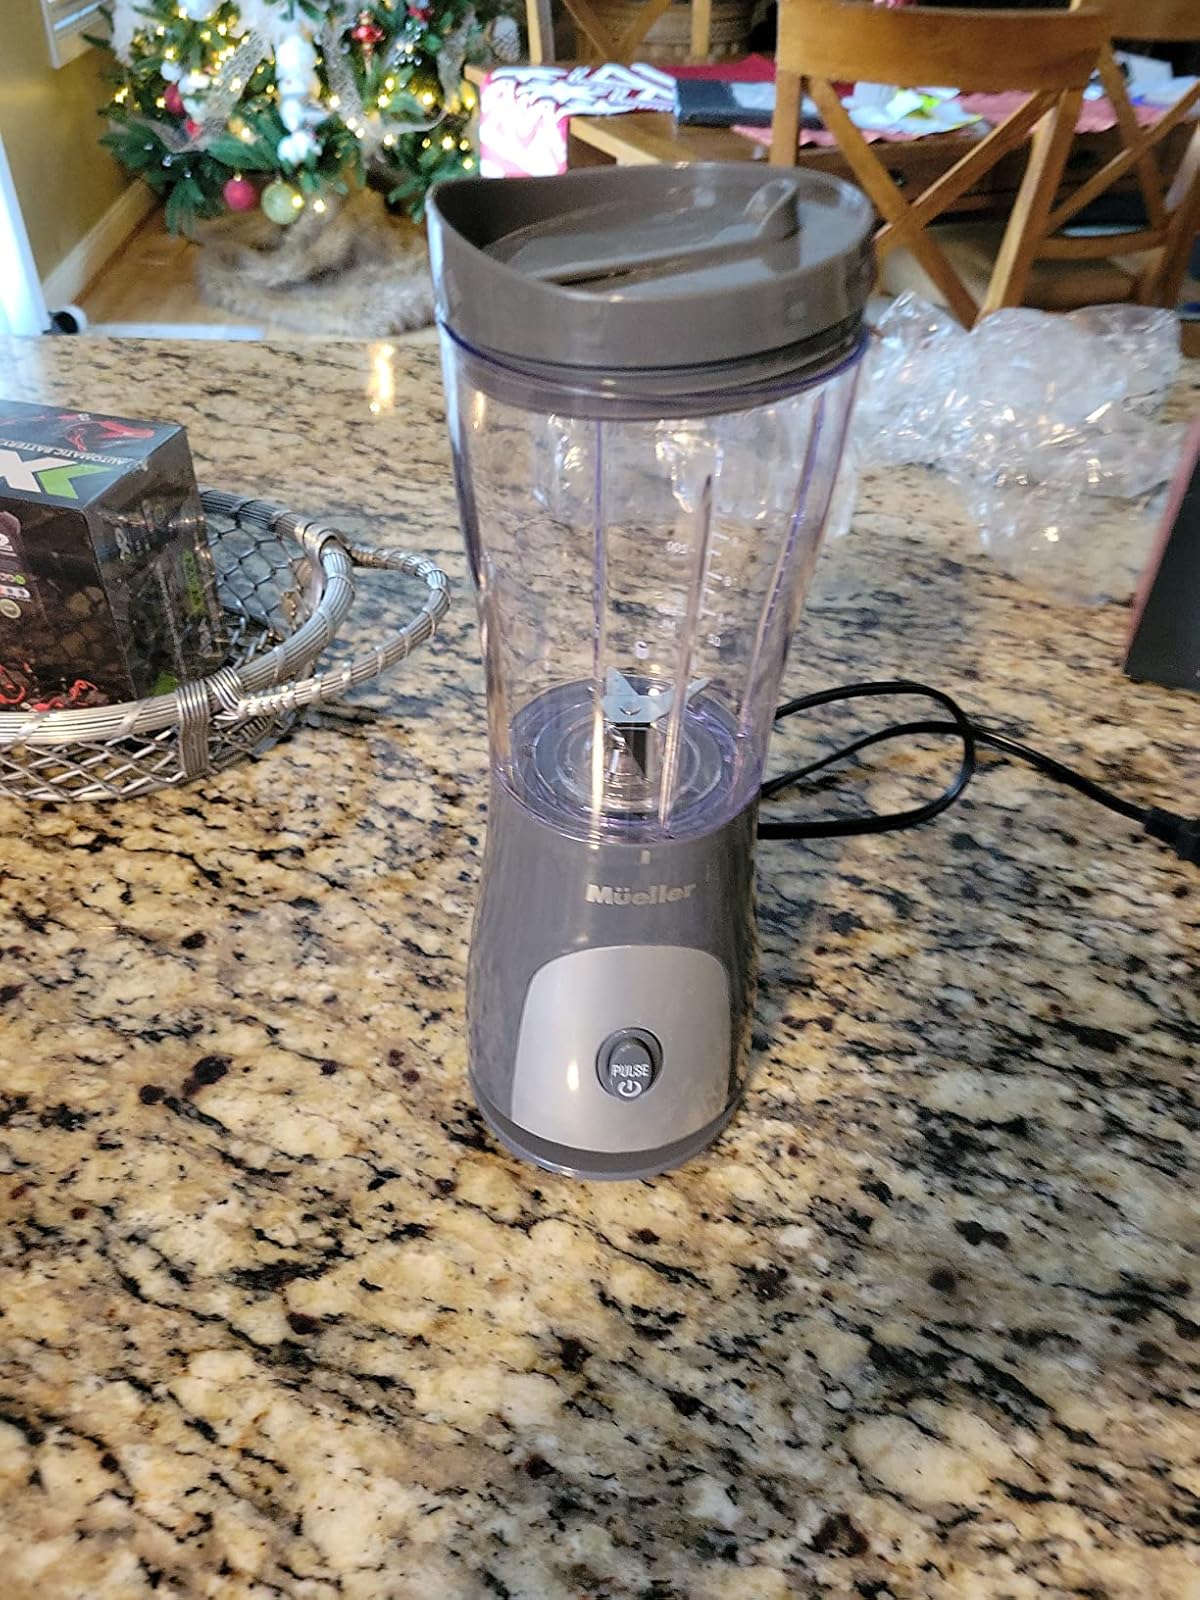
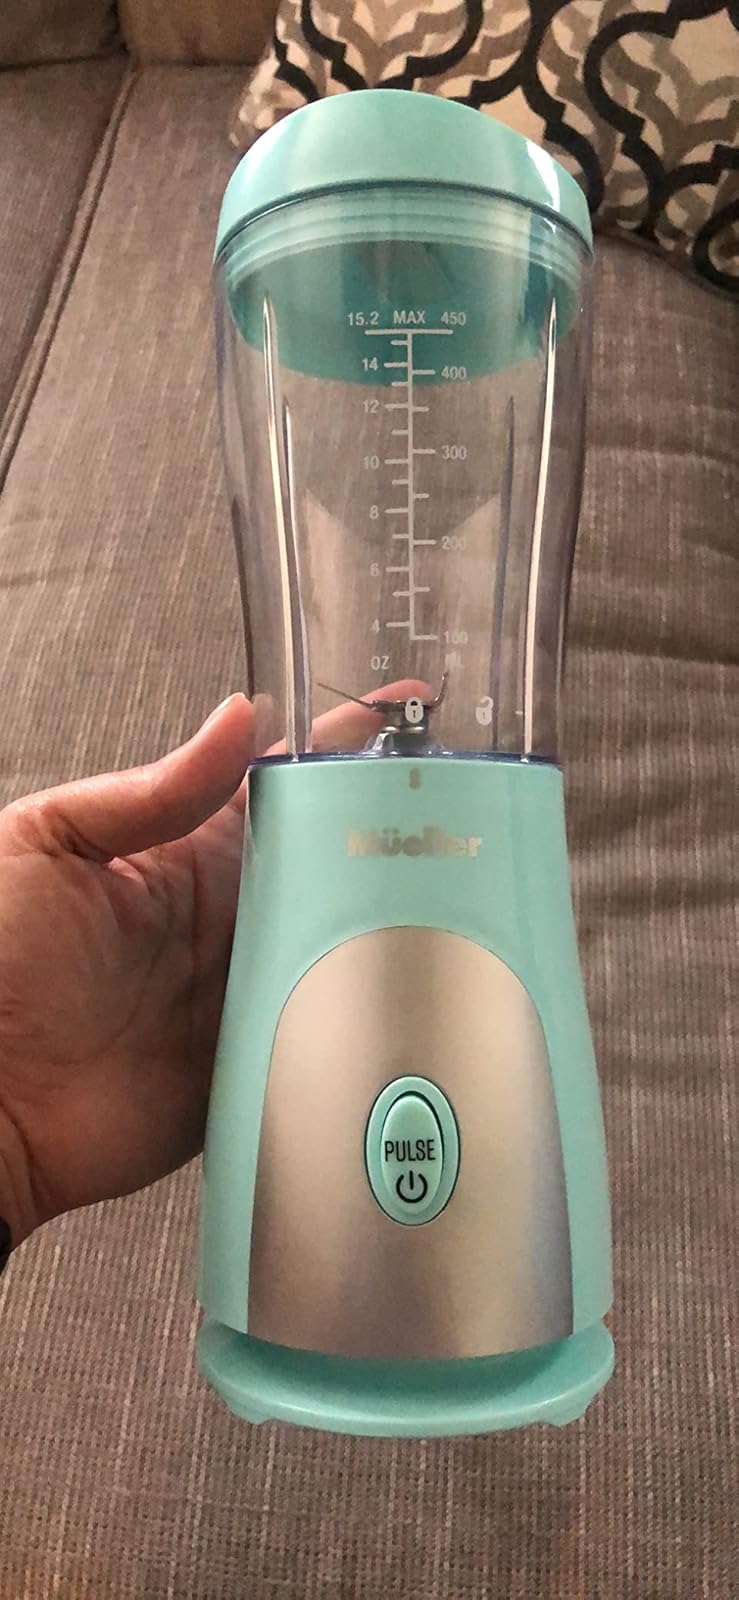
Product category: items_blender
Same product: no